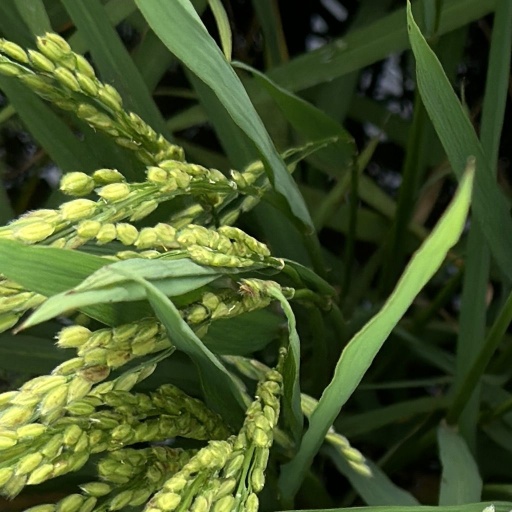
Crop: rice